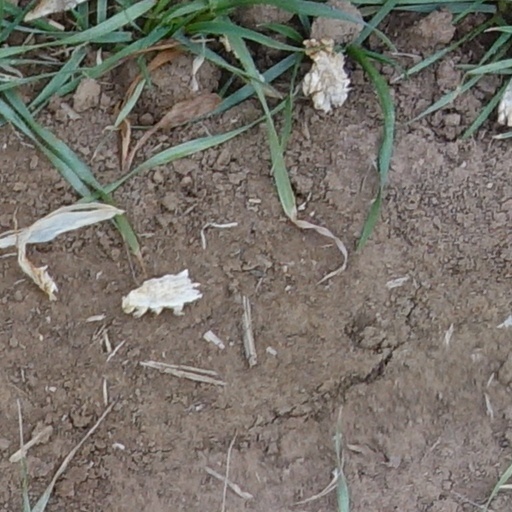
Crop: wheat